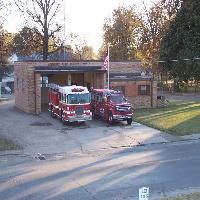
Weather: sun or clear